Alexandra Feodorovna (Alix of Hesse)

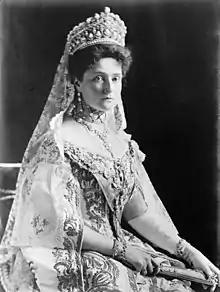
Photograph by Boasson and Eggler, 1908

Alexandra Feodorovna (born Princess Alix of Hesse and by Rhine; 6 June 1872 – 17 July 1918) was the last Empress of Russia as the consort of Nicholas II from their marriage on until his forced abdication on . A granddaughter of Queen Victoria, Alexandra was one of the most famous royal carriers of hemophilia and passed the condition to her son, Alexei Nikolaevich, Tsarevich of Russia.